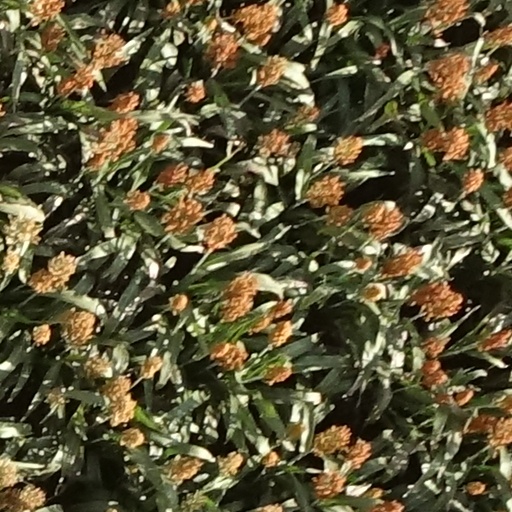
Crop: sorghum